Kenmare incident

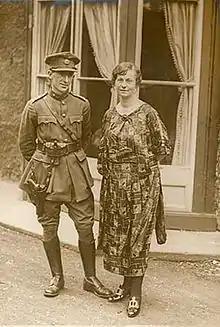
Minister for Defence, Richard Mulcahy, with his wife, Josephine, in 1922

Commander-in-Chief and Minister for Defence Richard Mulcahy asked Davitt if the case was clear cut, which Davitt confirmed. Mulcahy mirrored the initial stated opinion of O'Sullivan by referring to O'Daly's army and national record. Davitt repeated the arguments he used with O'Sullivan. Mulcahy said that O'Daly had avowed his innocence to him personally and that he was minded to take his word and drop the case. Davitt asked if the simple acceptance of someone's word should then apply to all accused officers and what of the other two suspects? Mulcahy bemoaned his predicament. He followed Davitt's suggestion of asking Attorney-General Hugh Kennedy's advice.